Wine cork

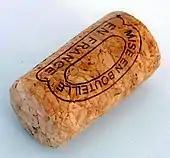
A French wine cork

A wine cork is a stopper used to seal a wine bottle. They are typically made from cork (bark of the cork oak), though synthetic materials can be used. Common alternative wine closures include screw caps and glass stoppers. 68 percent of all cork is produced for wine bottle stoppers.